Riga Central Station

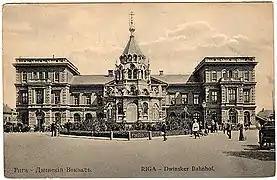
The Dvinsk station after the expansion of 1885 with the chapel in front of the station building.

Due to the further expansion of the railway network, the old building became too small, and in 1885 the station was rebuilt and expanded with two large side wings following the project of the architect Heinrich Scheel. In 1889, a Neo-Byzantine style chapel was also built in front of the railway station to commemorate the miraculous survival of Emperor Alexander III and his family at the Borki train disaster in 1888.